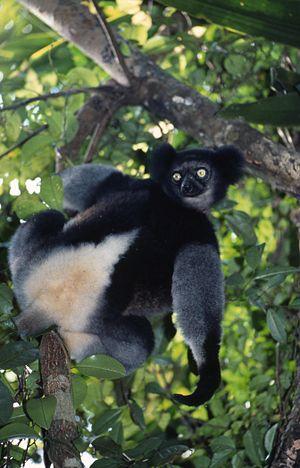
La Réserve naturelle intégrale de Betampona est une aire protégée de Madagascar située dans la province de Toamasina.